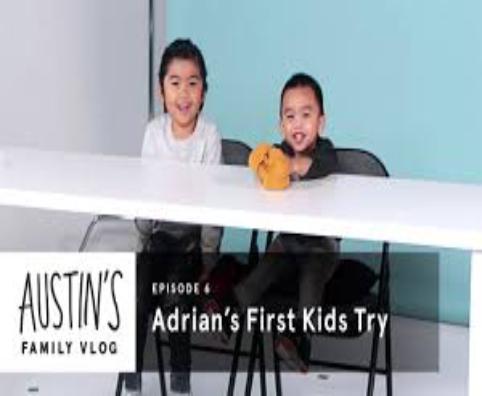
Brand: Adrian's
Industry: Food